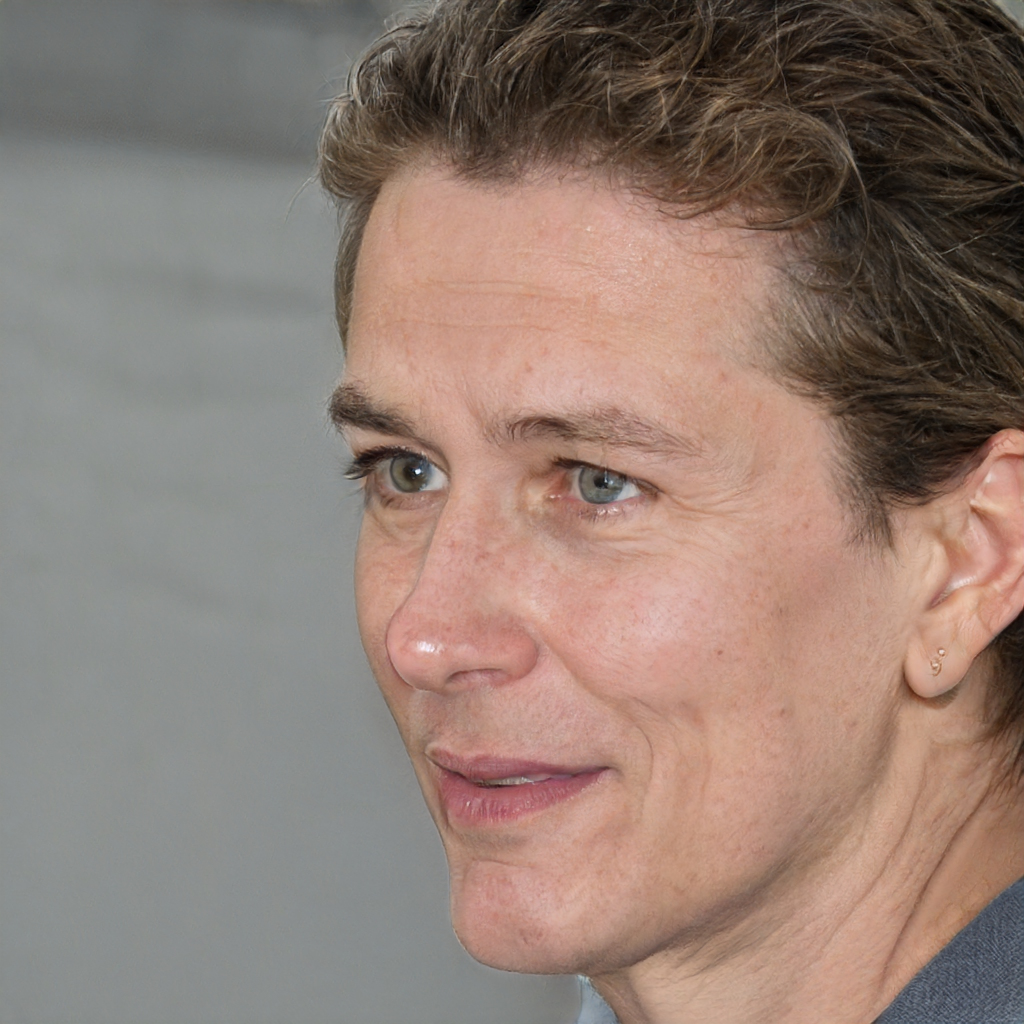
Gender: Male